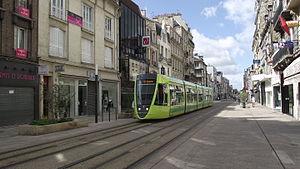
La rue de Vesle est une voie de la commune de Reims, située au sein du département de la Marne, en région Champagne-Ardenne.